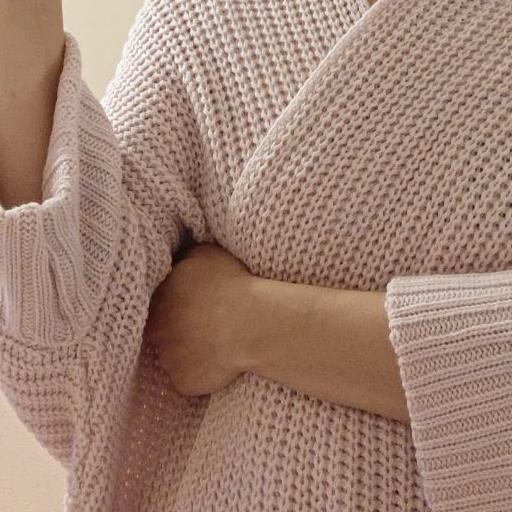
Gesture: no_gesture